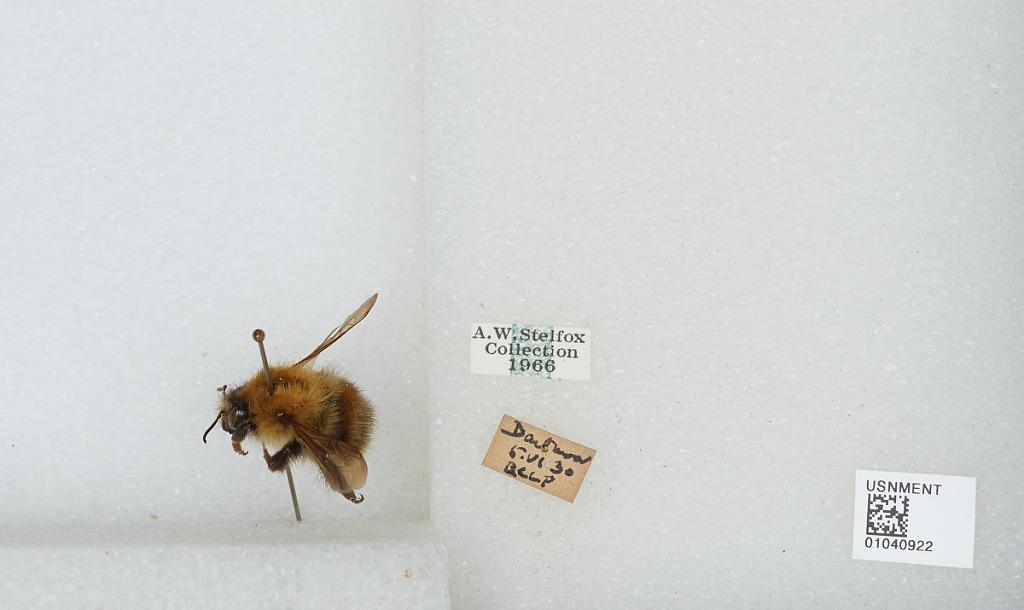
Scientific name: Bombus (Thoracobombus) pascuorum (Scopoli)
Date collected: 1930-6-5
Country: United Kingdom
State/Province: England
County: Devon
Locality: Dartmoor National Park
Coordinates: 50.5719, -3.92073